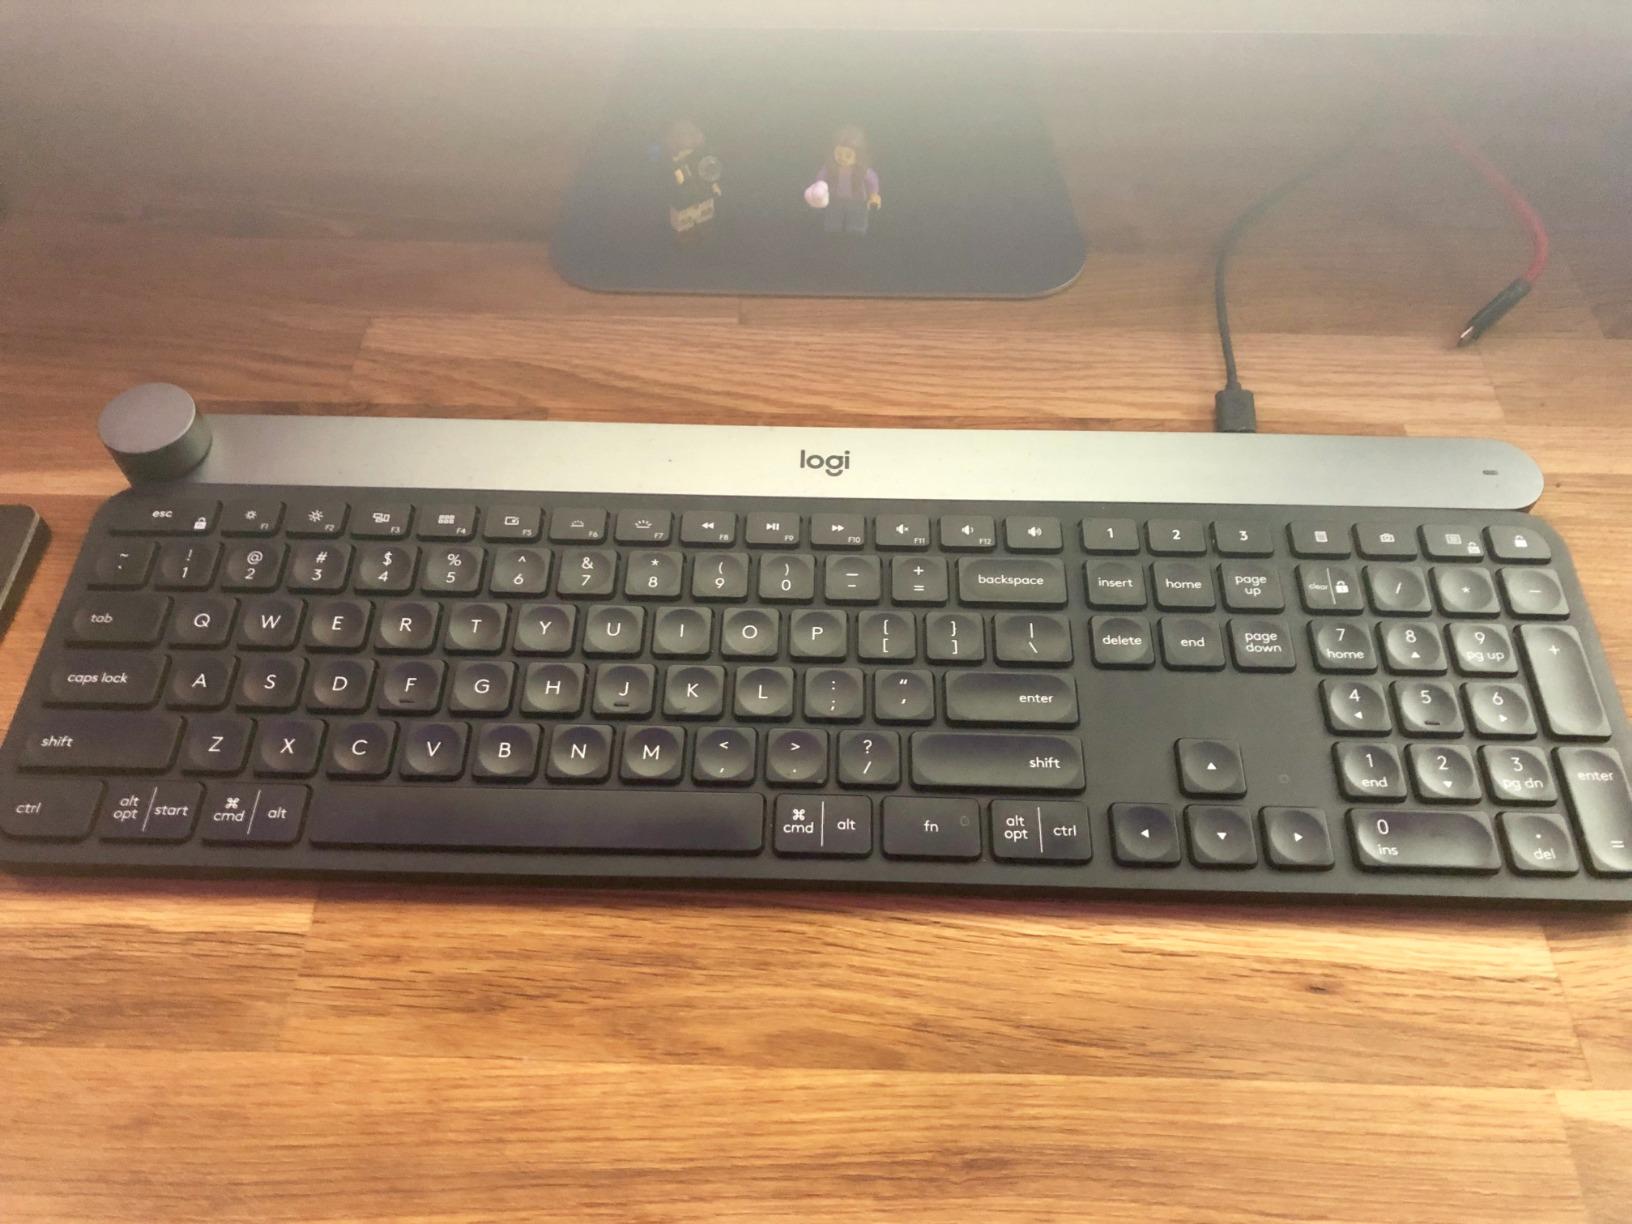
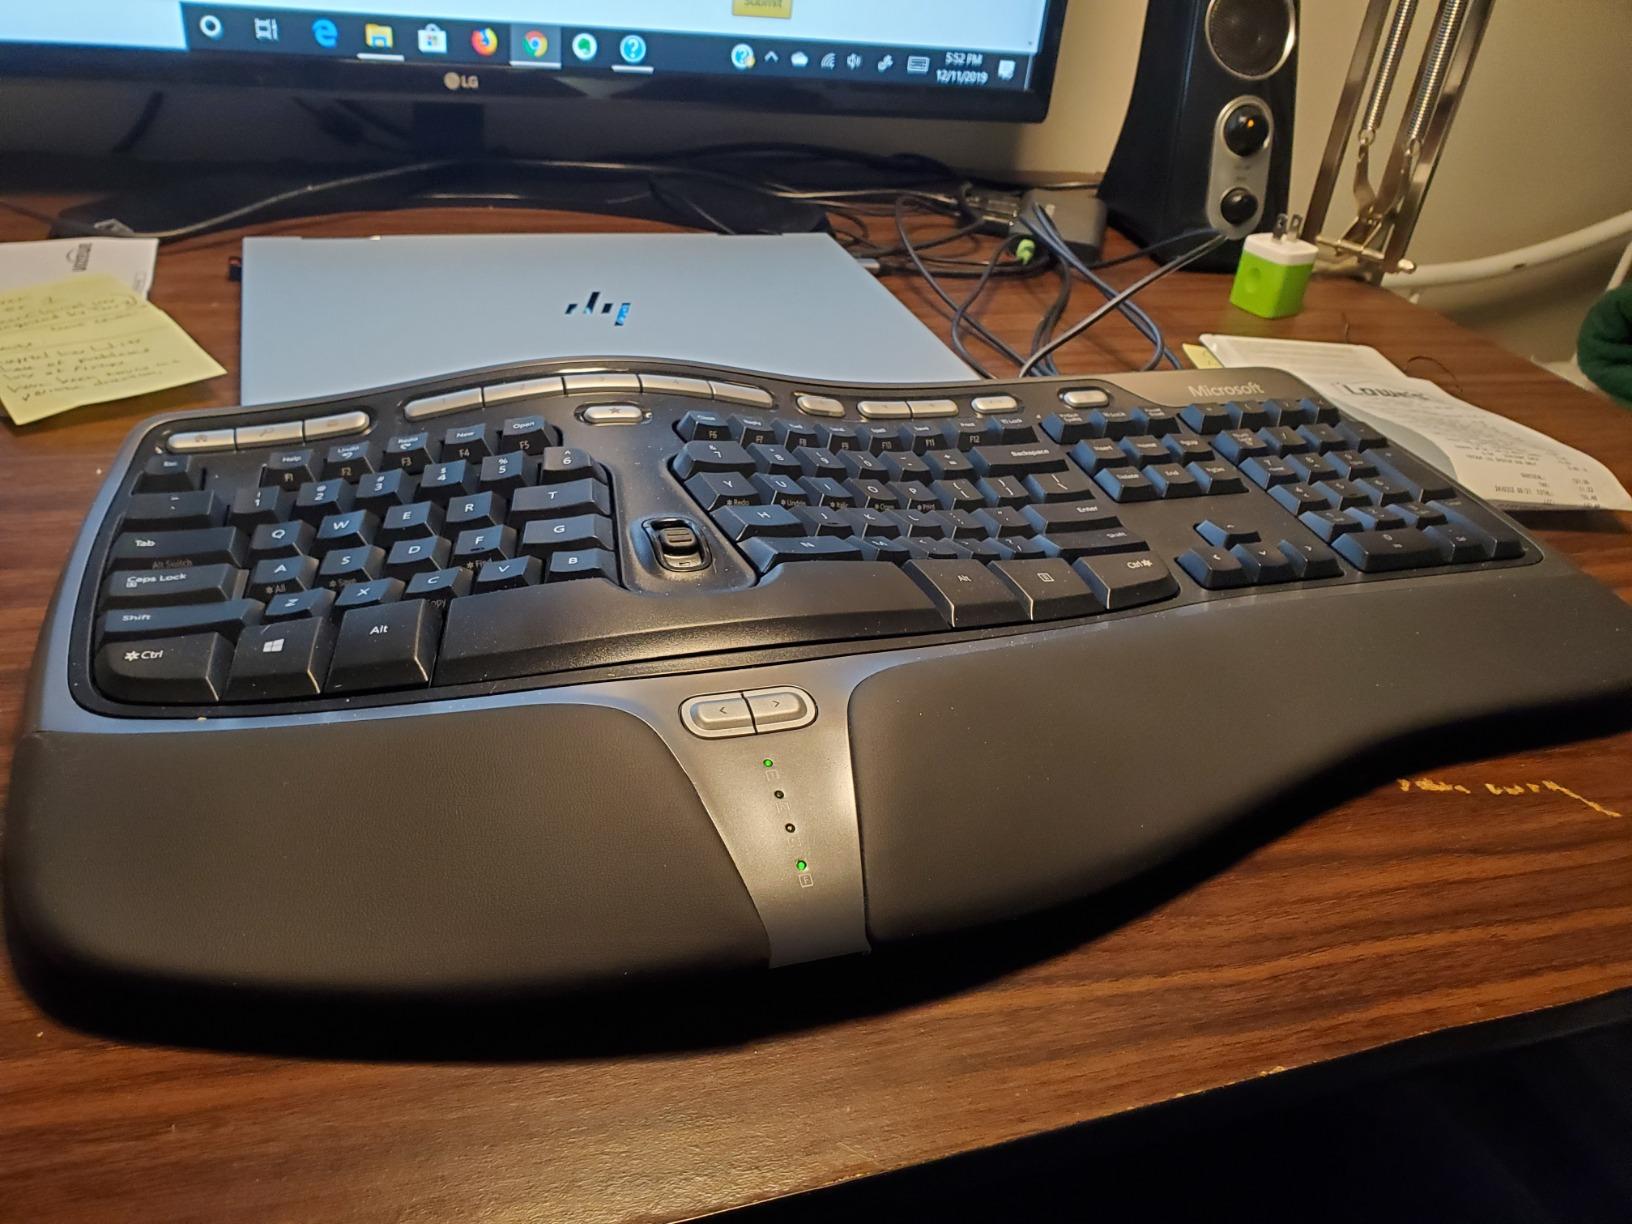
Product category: keyboard
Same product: no